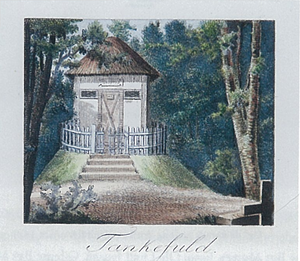
Eremitage
"Eremithytten Tankefuld på Bülows Sanderumgaard. Den har et kranium på en hylde og et skilt over indgangsdøren: ""Døden er vis! Dødens Time er uvis!"".
Koloreret kobberstik af J.F. Clemens efter tegning af Johan Henrik Hanck - Indgår i suite af prospekter Sanderumgaards have, ca. 1822-23 - Vignet i Winthers Sanderumgaards Have. Digtninge, side 51. - Jævnfør Anne Christiansen i Sanderumgaards Romantiske Have, 2010, side 80 og 46 - Sanderumgaard ved Odense. Johan Bülows romantiske haveanlæg anlagt mellem 1793 og 1828